Anthony of Padua

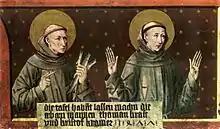
"St Anthony of Padua and St Francis of Assisi" by Friedrich Pacher

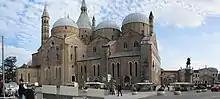
Basilica of Saint Anthony of Padua – Padua, Italy

Anthony was canonized by Pope Gregory IX on 30 May 1232, at Spoleto, Italy, less than one year after his death. In the words of Pope Benedict XVI: